Pineau des Charentes

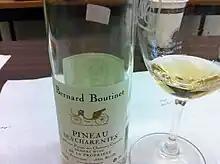
A white Pineau des Charentes.

The dominant white variety of pineau is made using the grapes Ugni blanc, Folle blanche and Colombard, with occasional Sémillon, Sauvignon blanc and Montils. The mixture is aged for at least 18 months, including a minimum of 8 months in oak barrels. It is typically two years old when bottled.